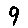
Label: 9